Altitude Montreal

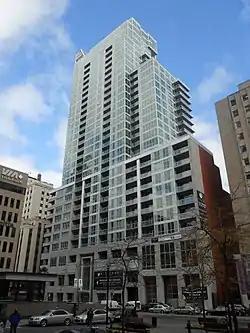

Altitude Montreal is a 33-storey, skyscraper in Montreal, Quebec, Canada. It is located at 1225 Robert-Bourassa Boulevard at the corner of Cathcart Street in Downtown Montreal, opposite Place Ville-Marie. This modern skyscraper was designed by some of the same architects who were behind the Louvre Pyramid.